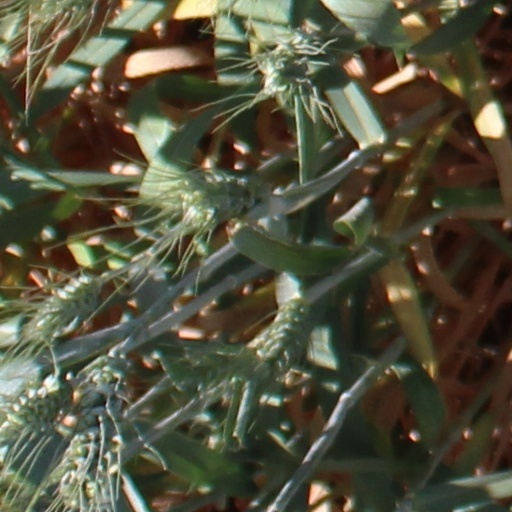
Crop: wheat